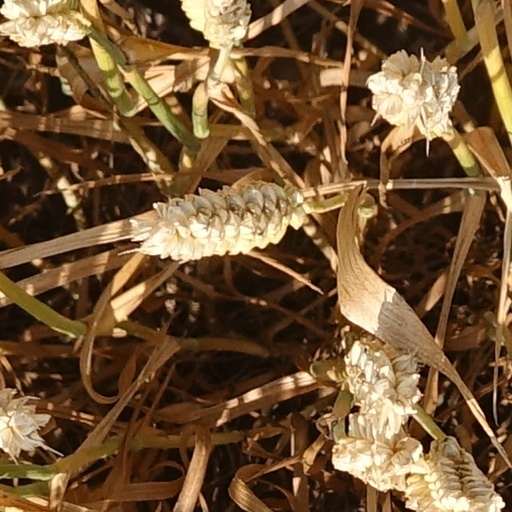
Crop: wheat